Roller screw

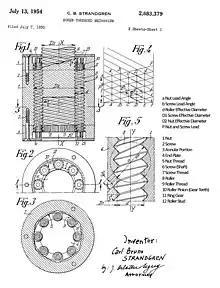
Patent drawing for standard roller screw (1954), with legend.

The standard planetary roller screw is also known as the non-recirculating roller screw. The lack of axial movement of the roller relative to the nut, and the gearing of rollers to nut, are definitive of the standard type of roller screw.